22nd Fighter Squadron

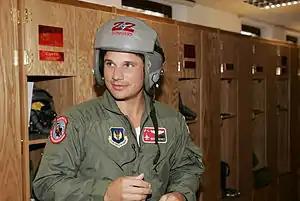
Actor Nick Lachey in squadron gear in 2008

In April 2010 20 F-16Cs were flown from Spangdahlem to the 148th Fighter Wing of the Minnesota Air National Guard, one F-16 was transferred to Edwards Air Force Base, California. All aircraft were from the 22d Fighter Squadron. As a result of the drawdown of F-16s, the 22d and 23rd Fighter Squadrons were inactivated on 13 August 2010 and formed the a single "new" squadron, the 480th Fighter Squadron.